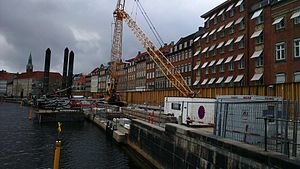
Social dumping / Bygge- og anlægsbranchen / BAT-kartellet
Metrobyggeplads ved Gammel Strand